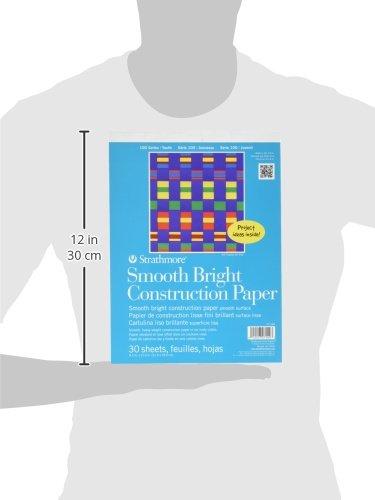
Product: Strathmore (27-140 STR-27-140 30 Sheet Kids Bright Construction Paper, 8.5 by 11.5"
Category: Arts, Crafts & Sewing | Crafting | Paper & Paper Crafts | Paper | Construction Paper
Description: Smooth, heavy weight construction paper in six lively new colors.
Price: $13.58
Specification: ProductDimensions:11x8.5x0.4inches|ShippingWeight:14.4ounces(Viewshippingratesandpolicies)|Itemmodelnumber:STR-27-140|ASIN:B0027AGM8K